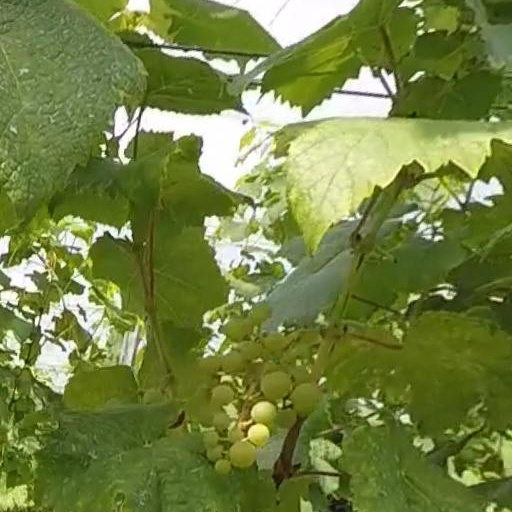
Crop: grape